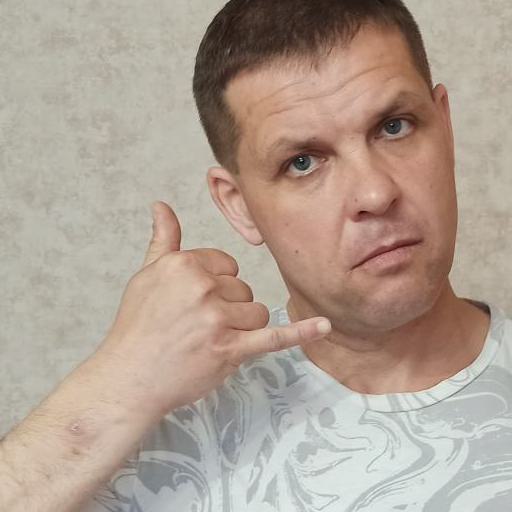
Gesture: call